Seaforth Channel

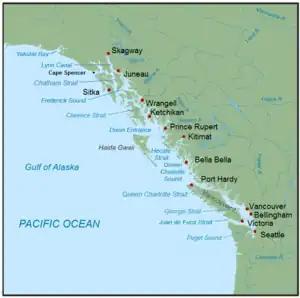
Inside Passage

The inland passage refers to a coastal shipping route along a network of passages which weave through the islands on the Pacific coast of North America from Alaska to Washington. Marine traffic prefers to use the inside passage when weather makes travel on the open Pacific Ocean more challenging. It is now a marine highway with cruise ships, freighters, tugs with tows, fishing craft and ships of the Alaska Marine Highway, BC Ferries, and Washington State Ferries. British Columbia's portion of the Inside Passage has up to of coastline including the Strait of Georgia the Johnstone Strait, the Hecate Strait and Fitz Hugh Sound.